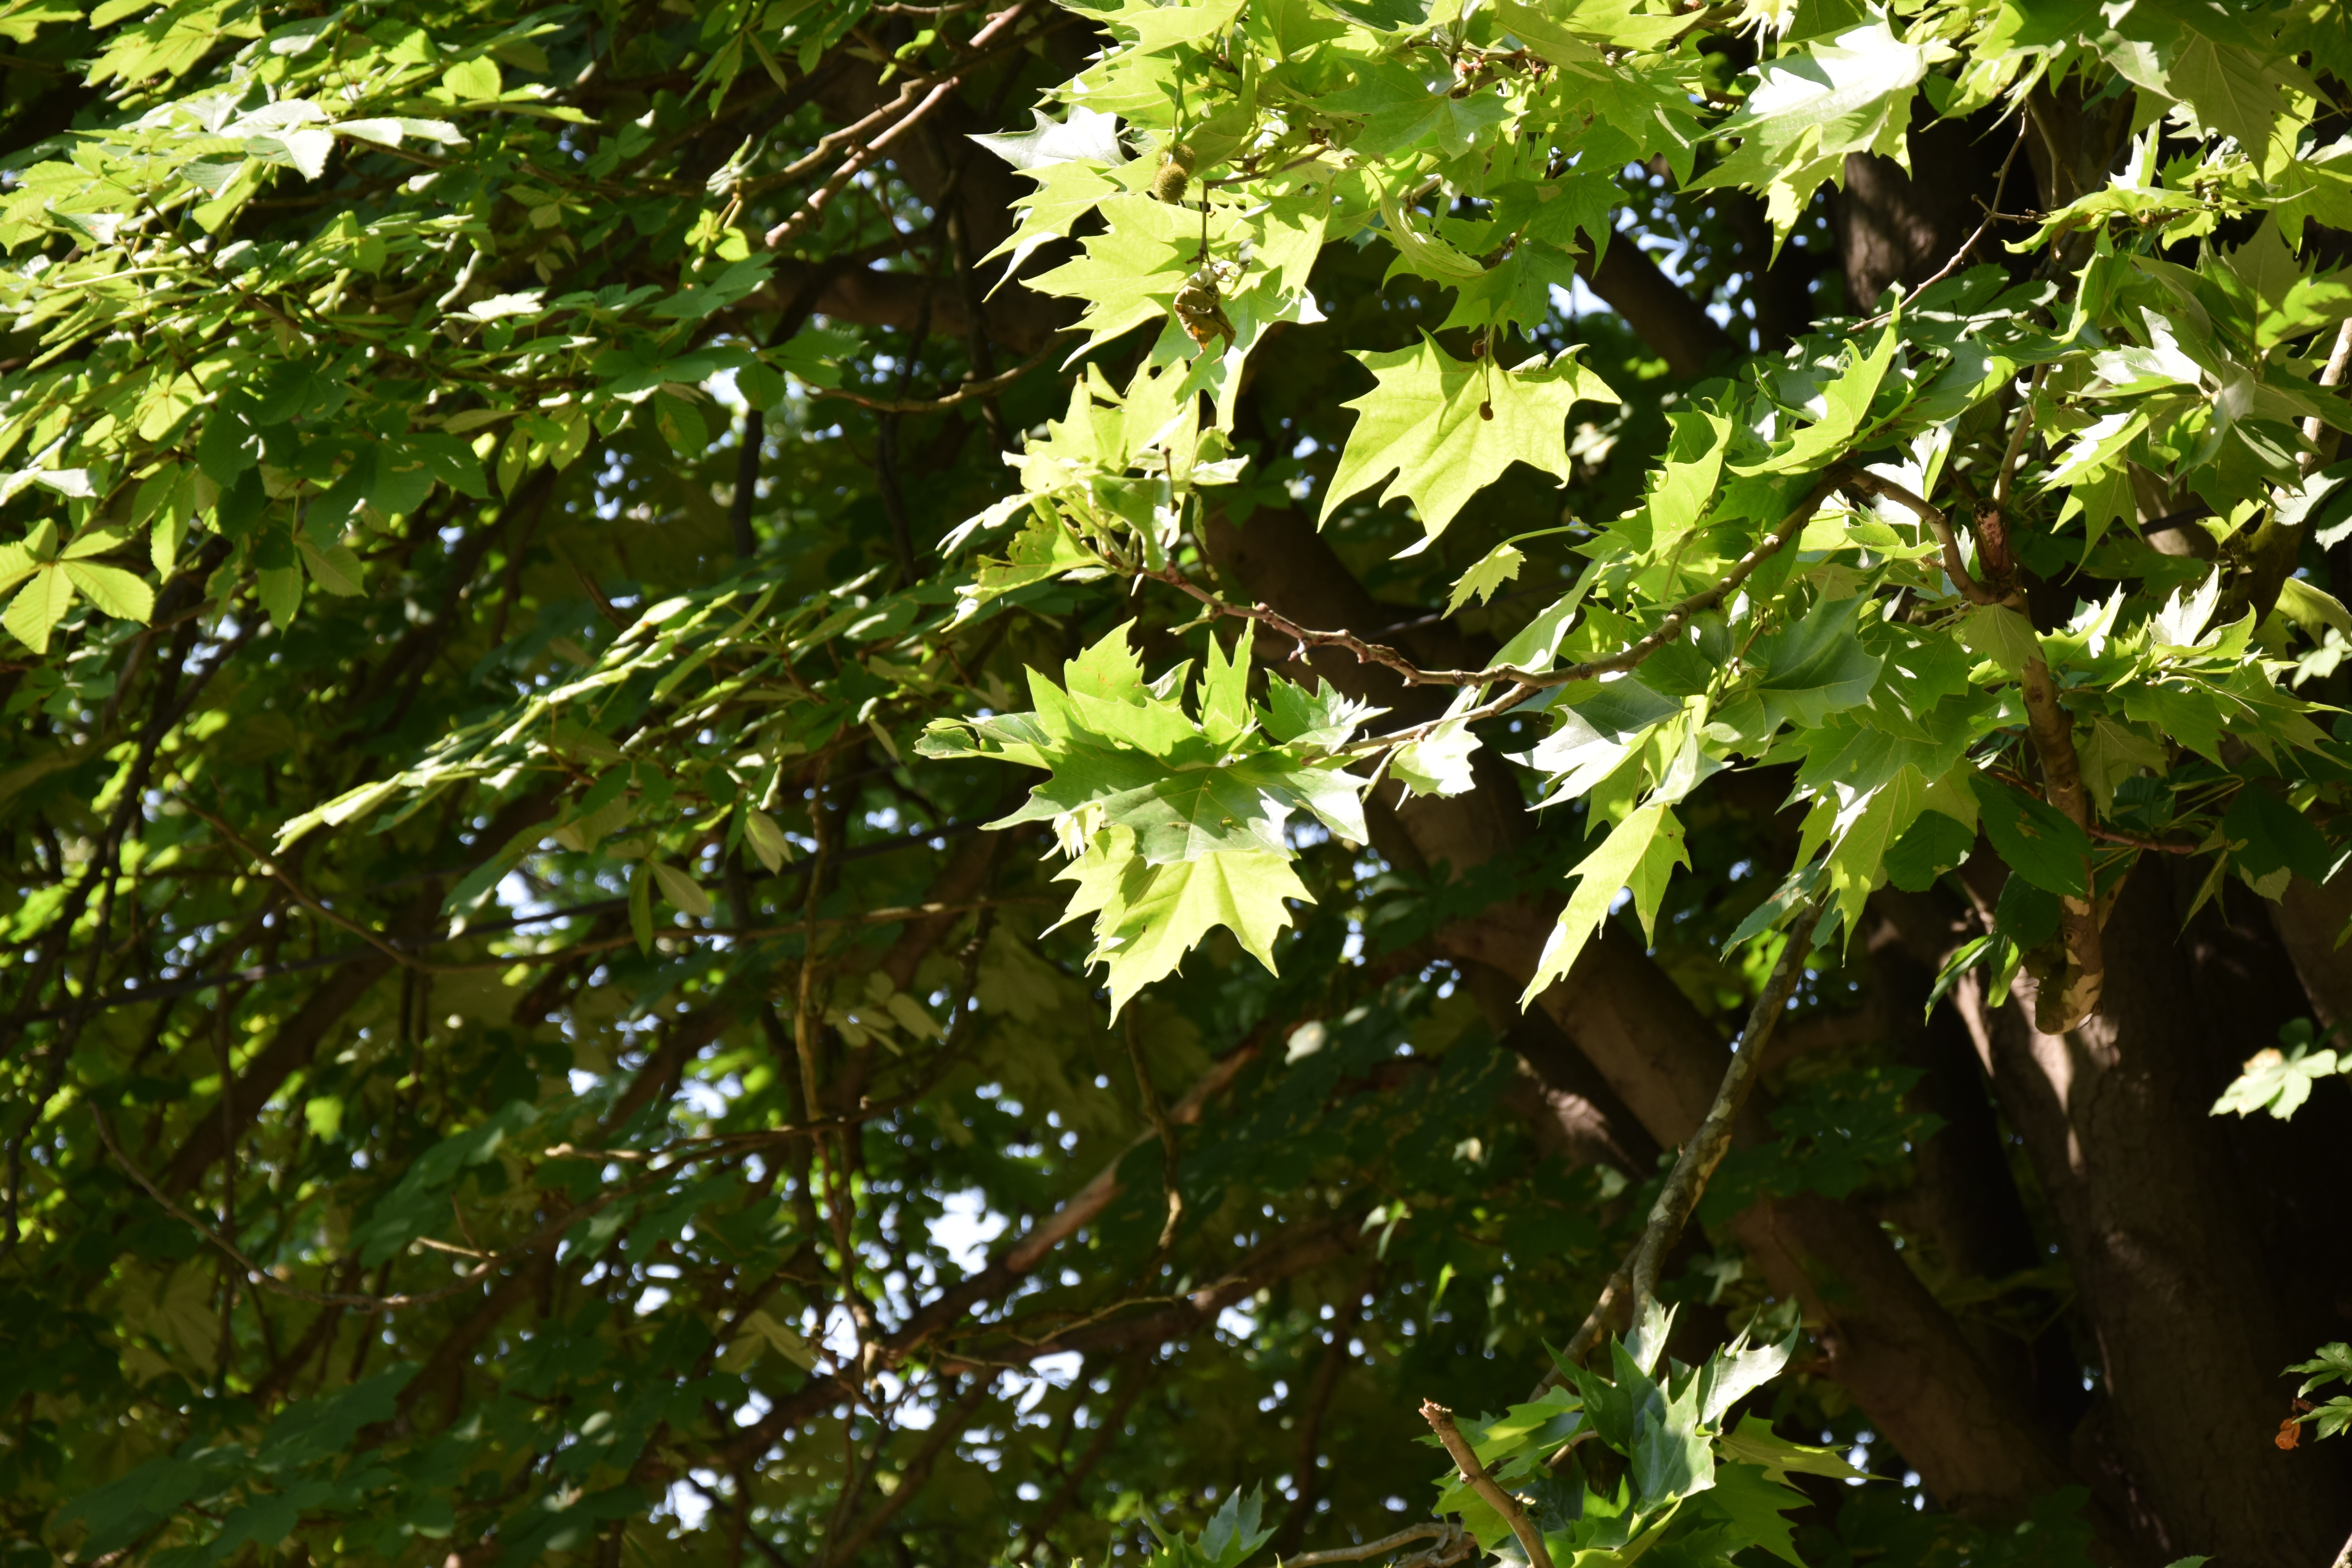
tree, forest, branch, plant, sunlight, leaf, flower, food, green, produce, botany, flora, maple tree, shrub, deciduous, flowering plant, maidenhair tree, woody plant, land plant, plane tree family